Hoi Ha Wan

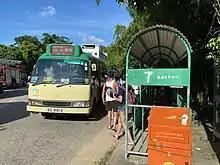
Green Minibus stop at Hoi Ha.

Hoi Ha Wan can be reached by taking the New Territories Green Minibus route number 7 at Sai Kung Town Centre. The minibus provides service at daytime every day, every 30 minutes. The first bus leaves from Sai Kung at 7:55am, from the bus stop outside the 7-11 convenience store by the pier. The last bus departs from Sai Kung from the same location at 6:25pm. The fare from Sai Kung Town to Hoi Ha Wan is HK$13.1 as of June 2020.